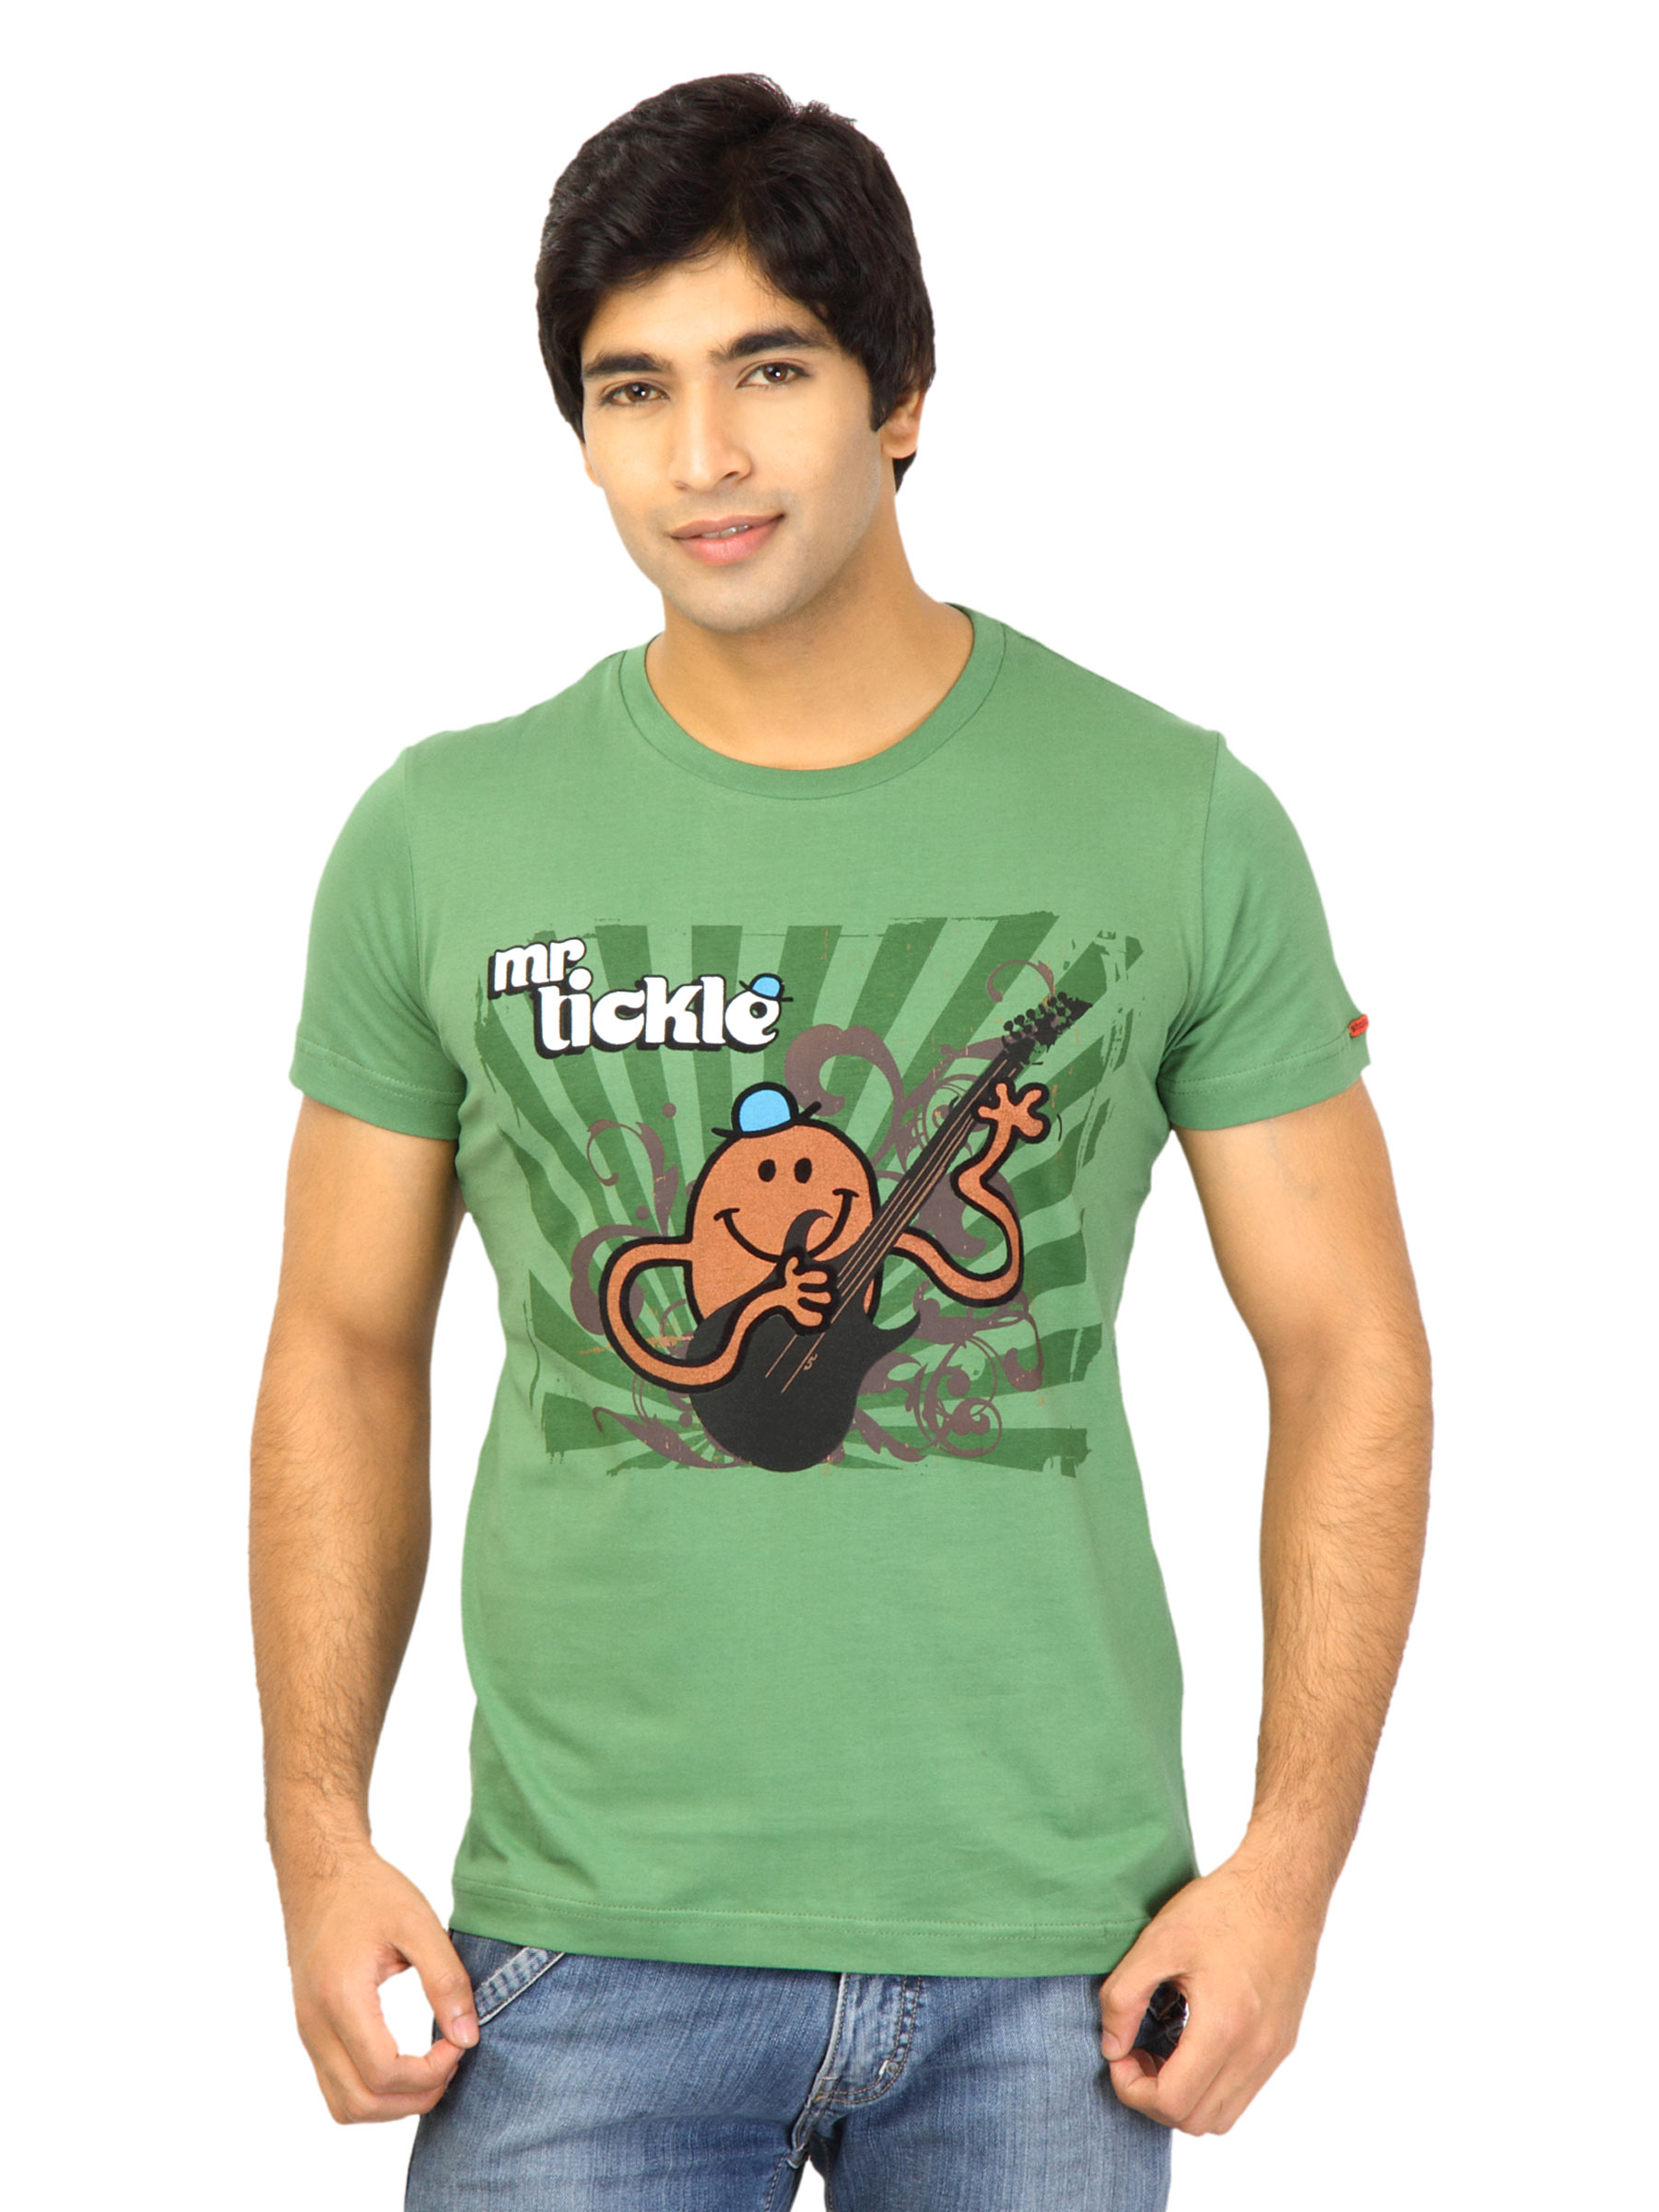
Mr. Men Men Mr.Tickel Green Tshirts
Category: Apparel / Topwear / Tshirts
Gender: Men
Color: Green
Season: Fall 2011
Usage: Casual